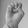
ASL letter: E